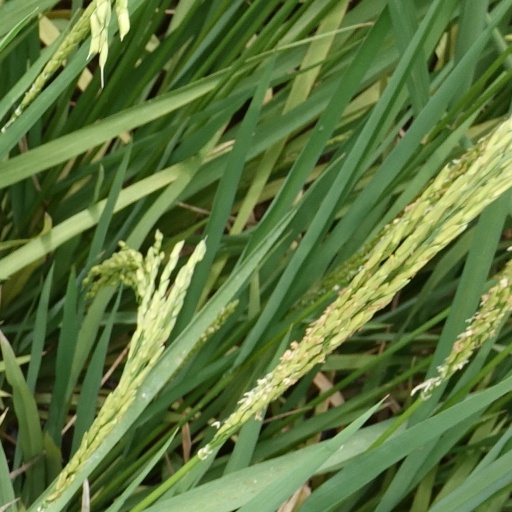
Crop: rice